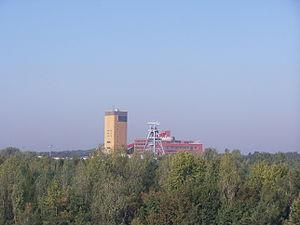
La mine de Staszic est une mine souterraine de charbon située à Katowice en Pologne.